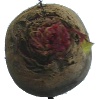
Label: Beetroot 1